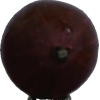
Label: gooseberry